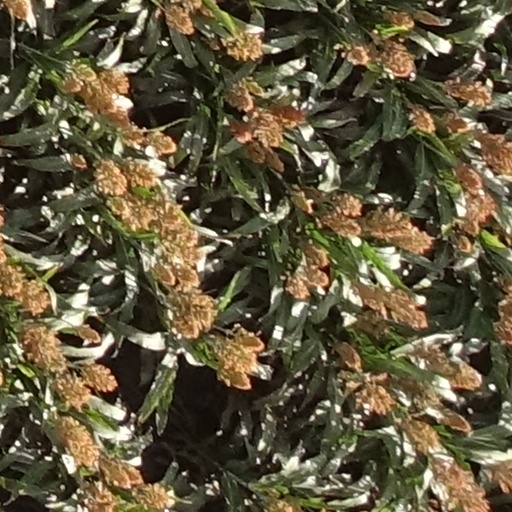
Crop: sorghum